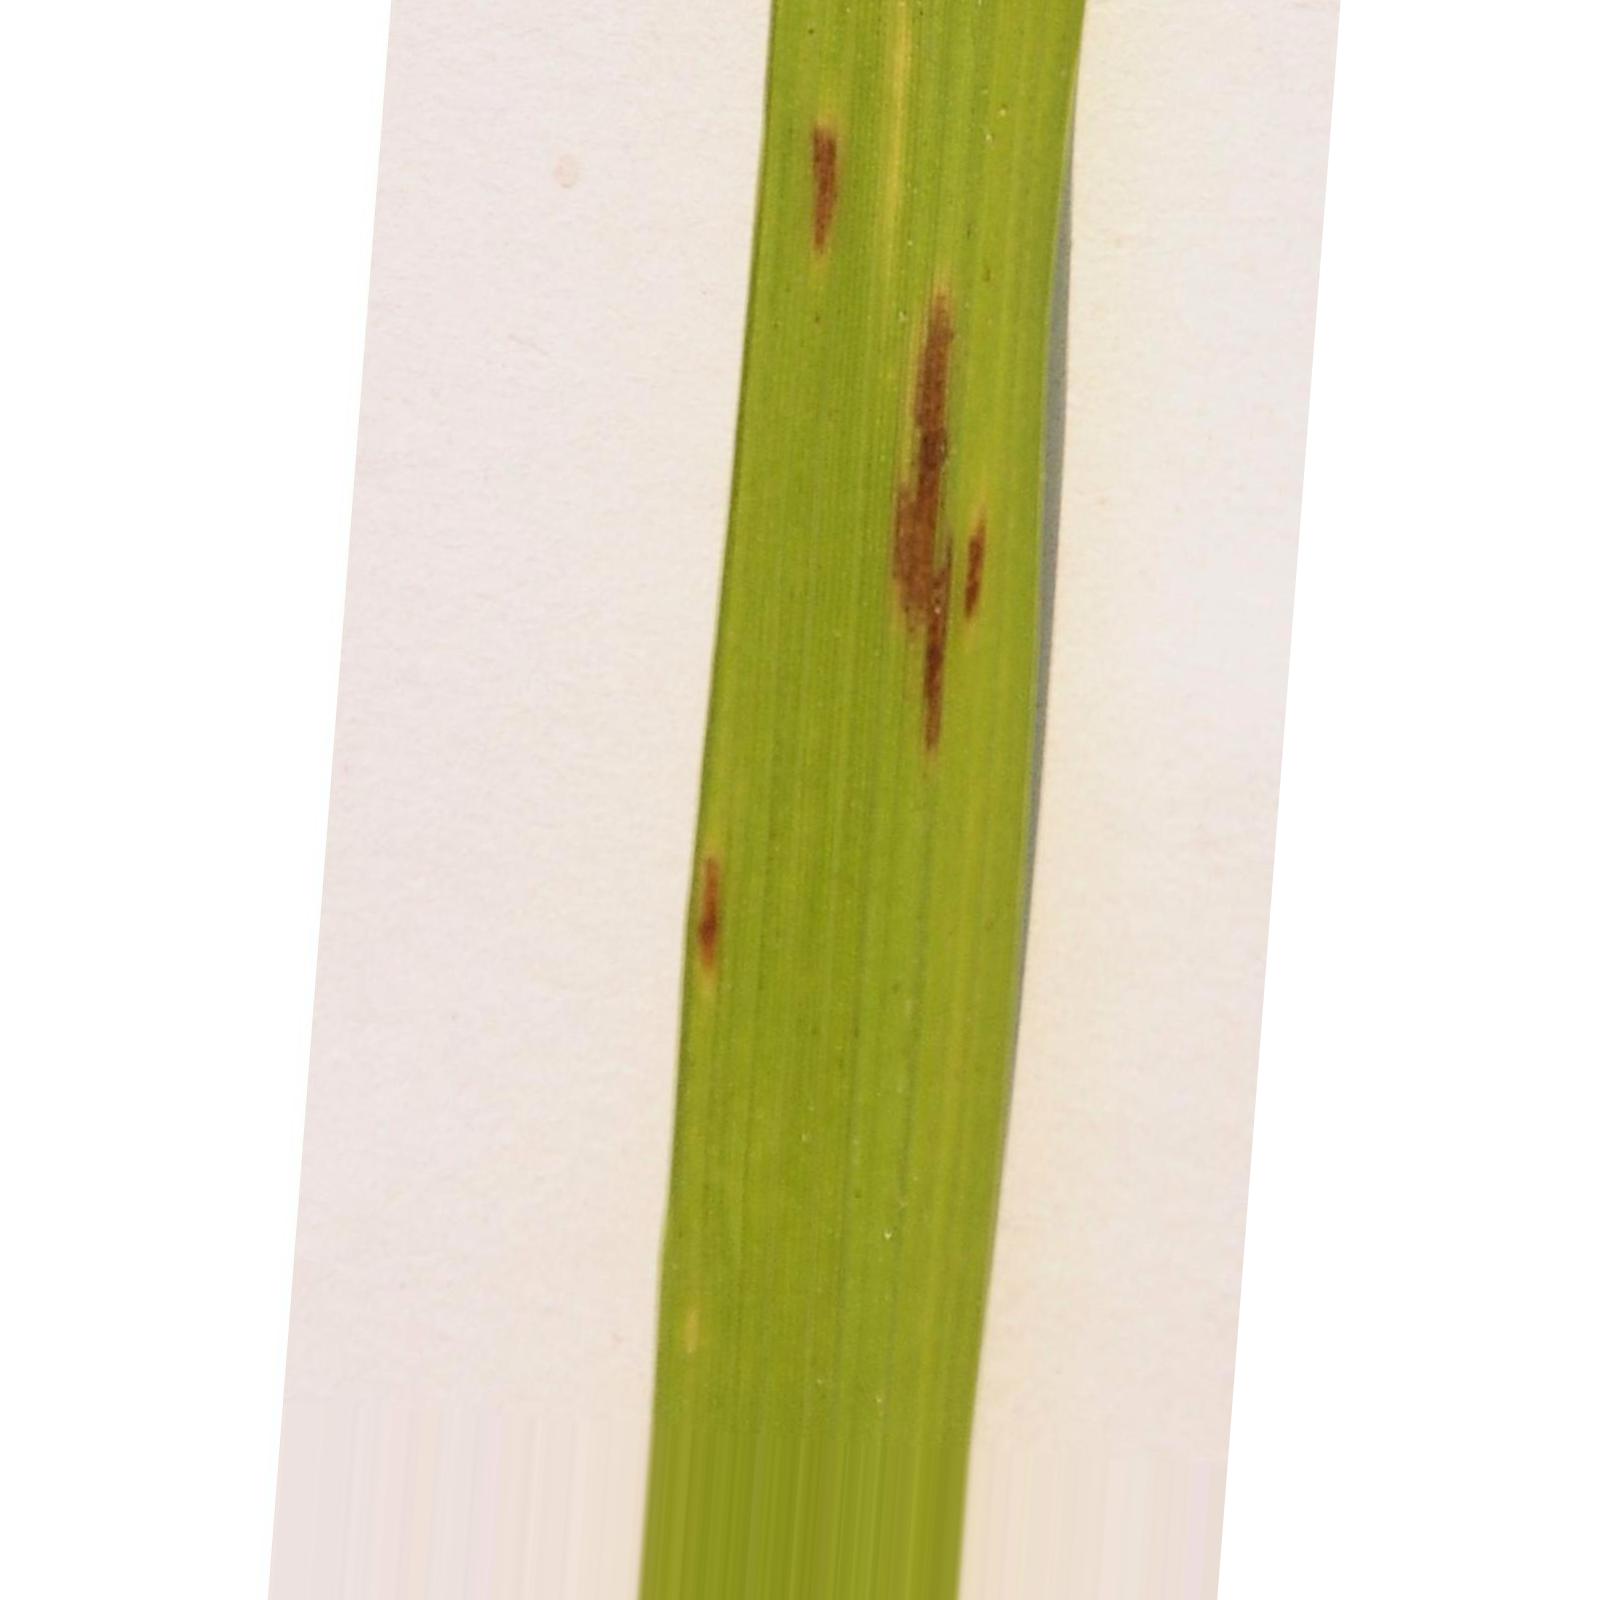
Nhãn: Bệnh Đốm Nâu ( Brown spot )